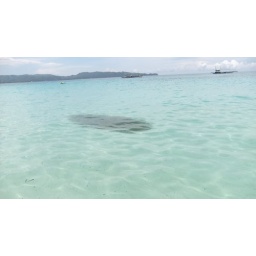
Swimming with schools of fish on our beach outside our house in Boracay